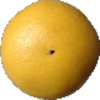
Label: white_grapefruit